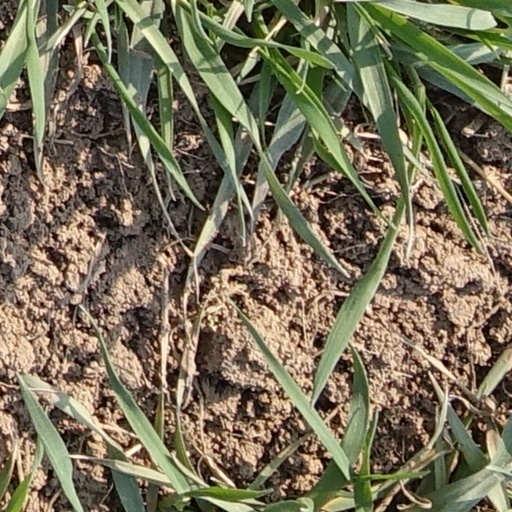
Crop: wheat